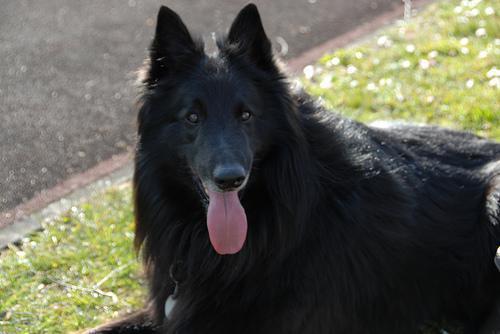
groenendael